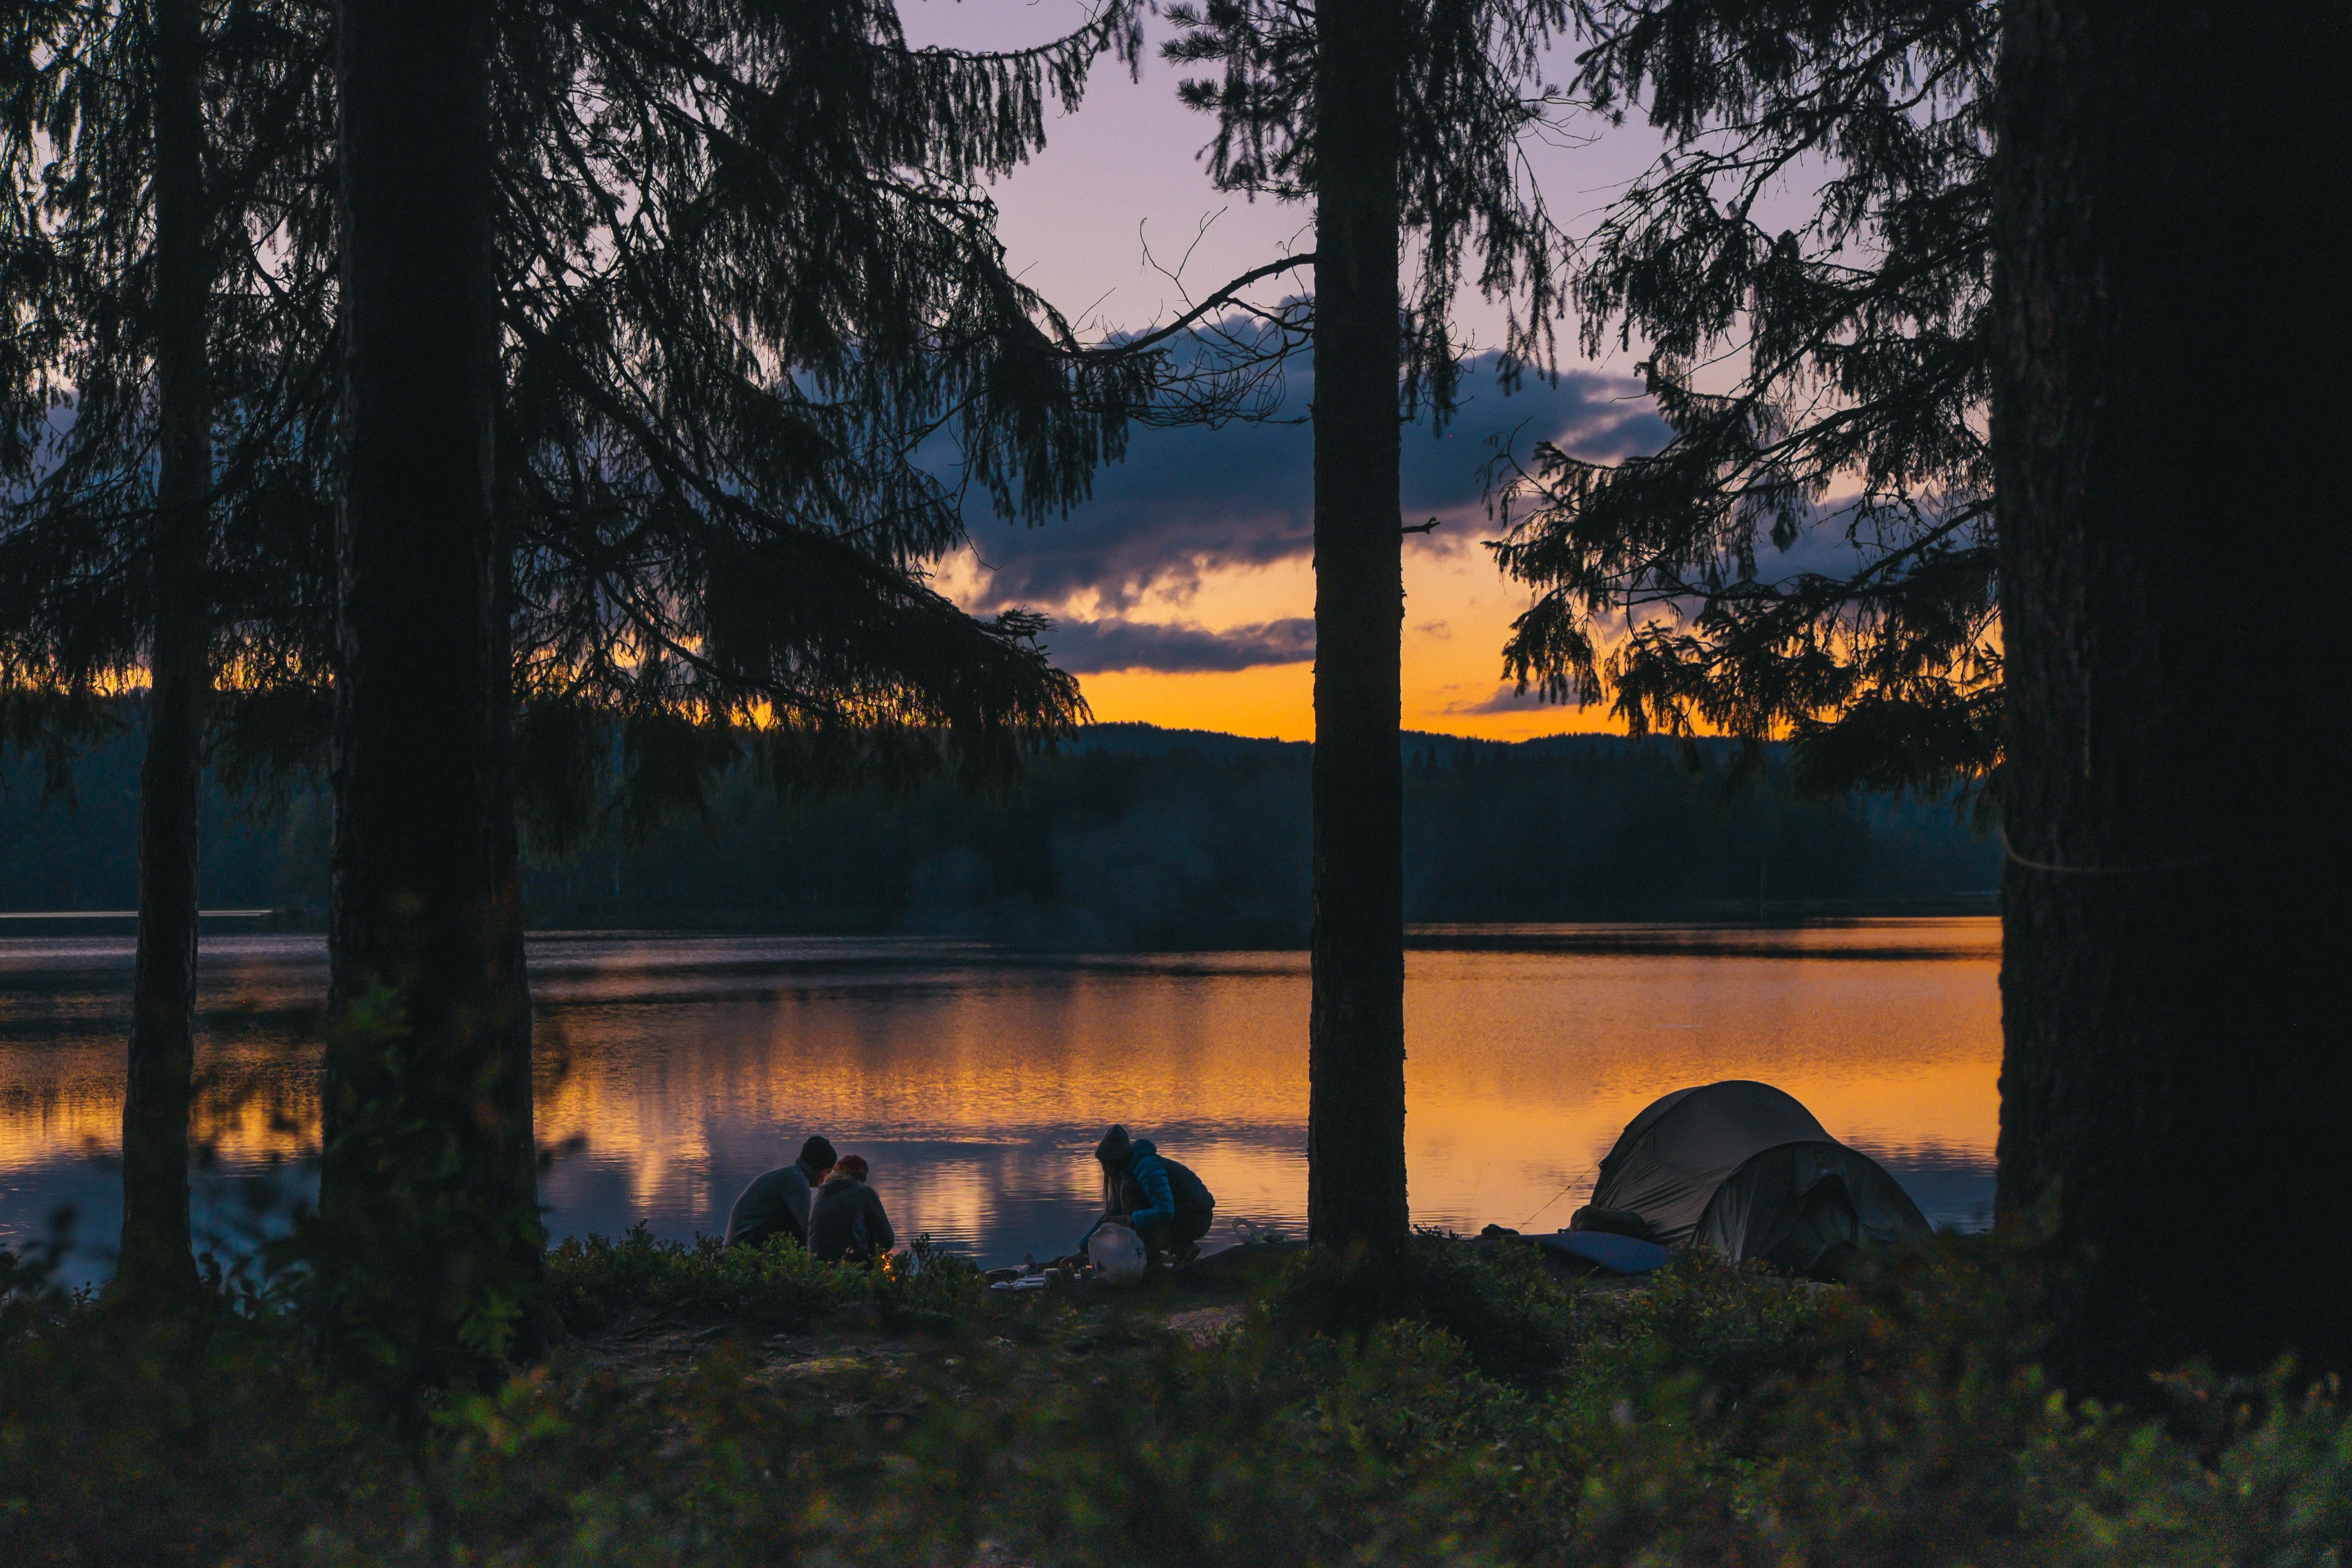
landscape, tree, nature, forest, sunrise, sunset, sunlight, morning, leaf, lake, dawn, river, dusk, evening, reflection, autumn, camping, season, tent, atmospheric phenomenon, woody plant